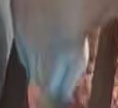
Face region: mouth_nostrils (mouth_chin_nostrils_and_profile)
Pain indicator: not_present